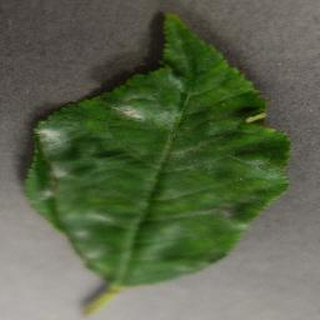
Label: cherry_powdery_mildew